Pacific Ocean

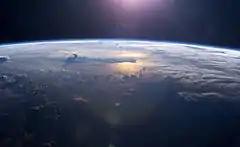
Sunset over the Pacific Ocean as seen from the International Space Station. Tops of thunderclouds are also visible.

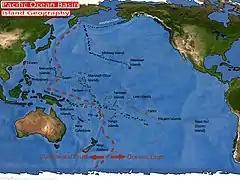
The island geography of the Pacific Ocean Basin

Growing imperialism during the 19th century resulted in the occupation of much of Oceania by European powers, and later Japan and the United States. Significant contributions to oceanographic knowledge were made by the voyages of HMS "Beagle" in the 1830s, with Charles Darwin aboard; HMS "Challenger" during the 1870s; the USS "Tuscarora" (1873–76); and the German "Gazelle" (1874–76).